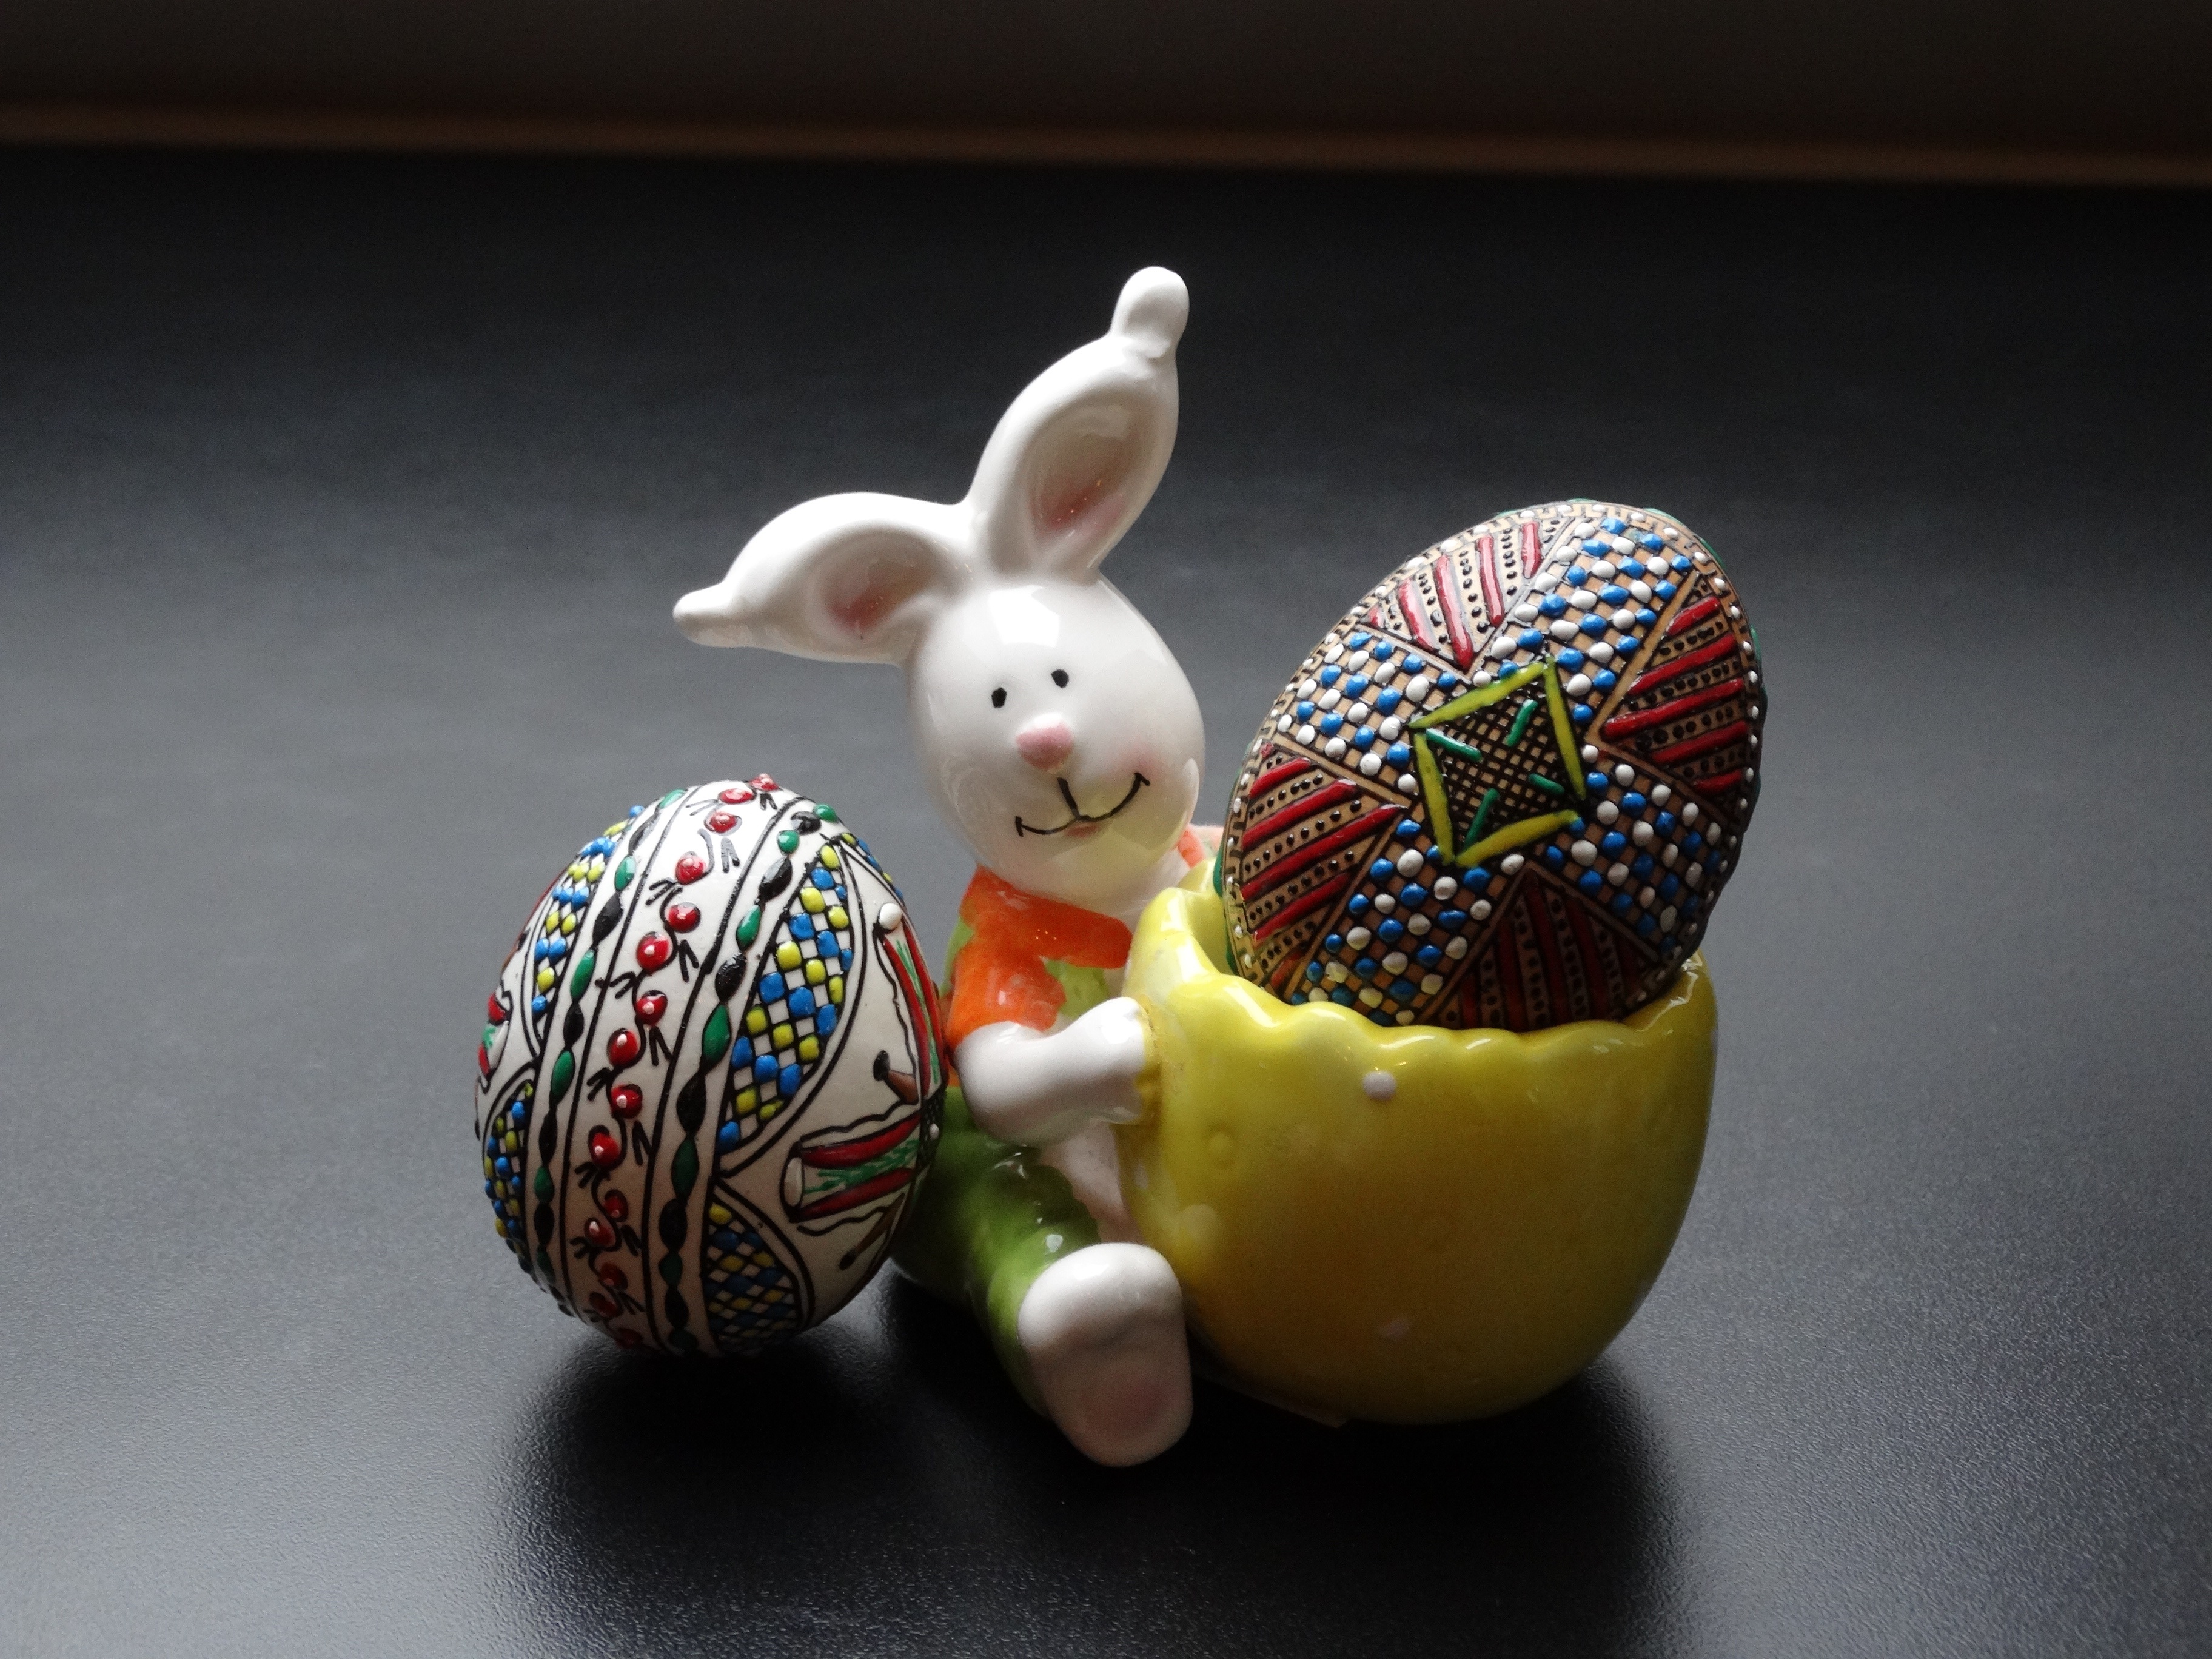
food, color, ceramic, toy, rabbit, egg, art, figurine, eggs, ball, easter, easter egg